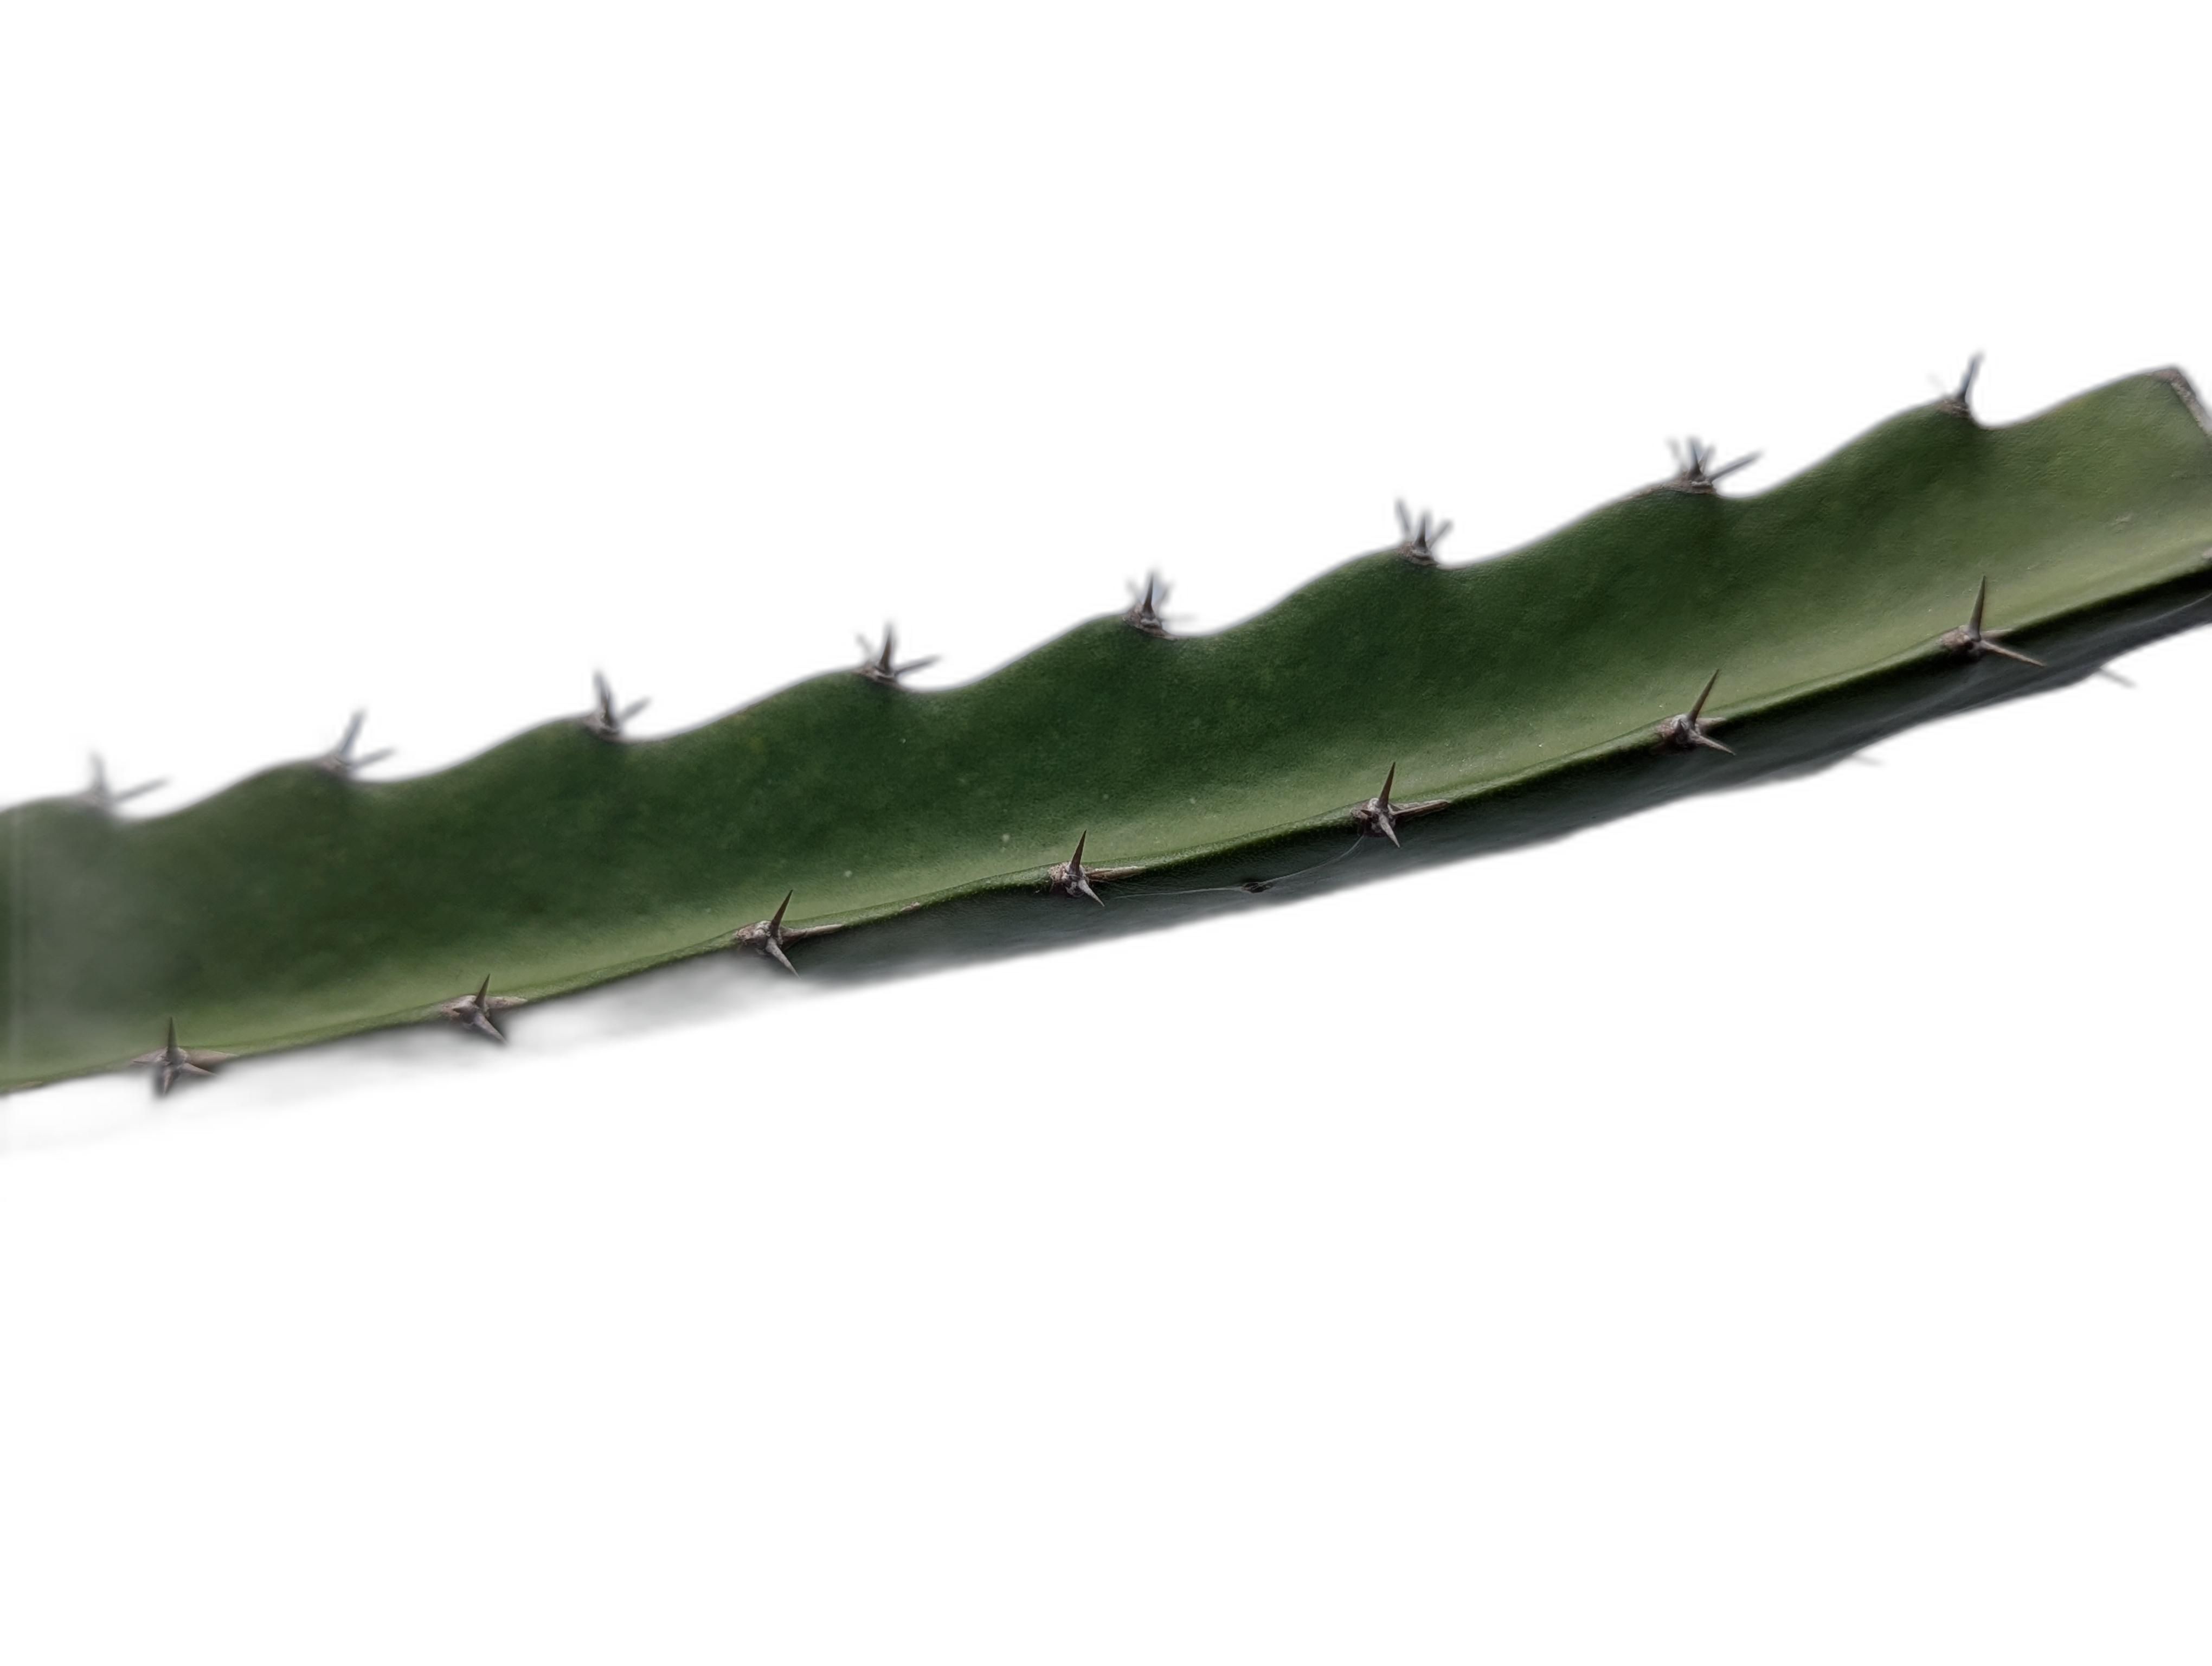
Label: Good leaf